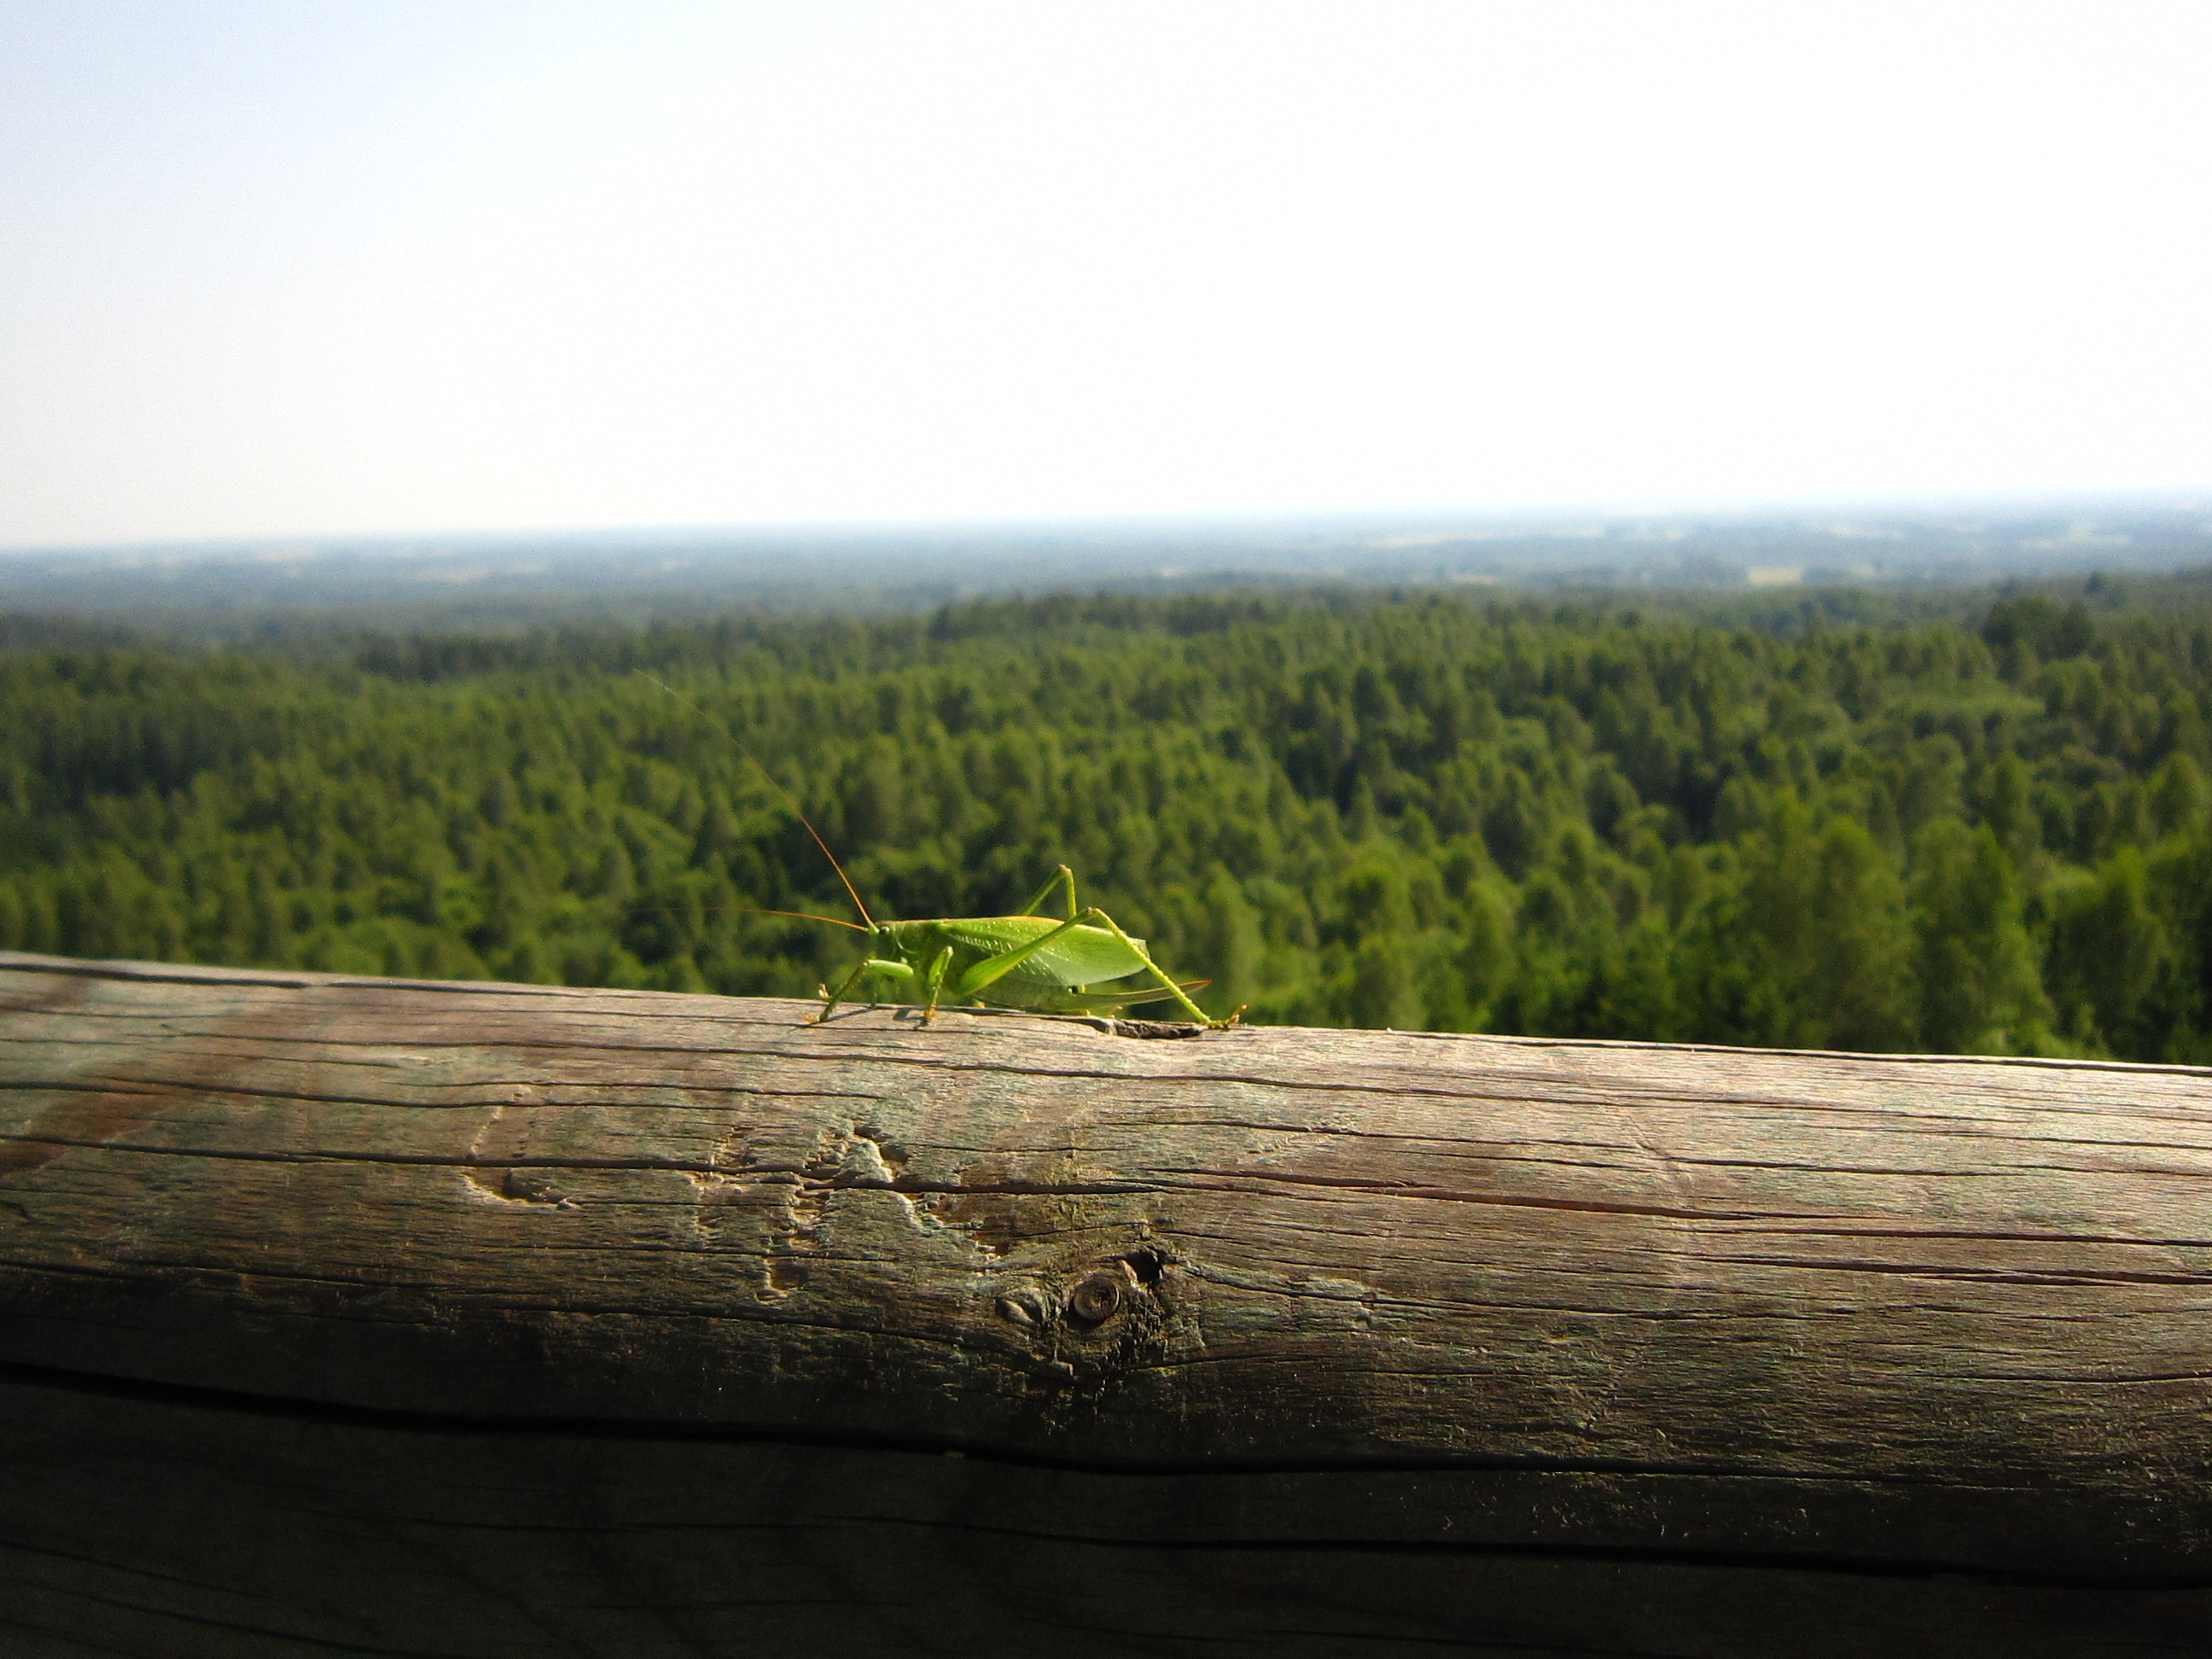
tree, nature, forest, grass, wood, skyline, leaf, soil, wetland, estonia, habitat, grasshopper, ecosystem, natural environment, woody plant